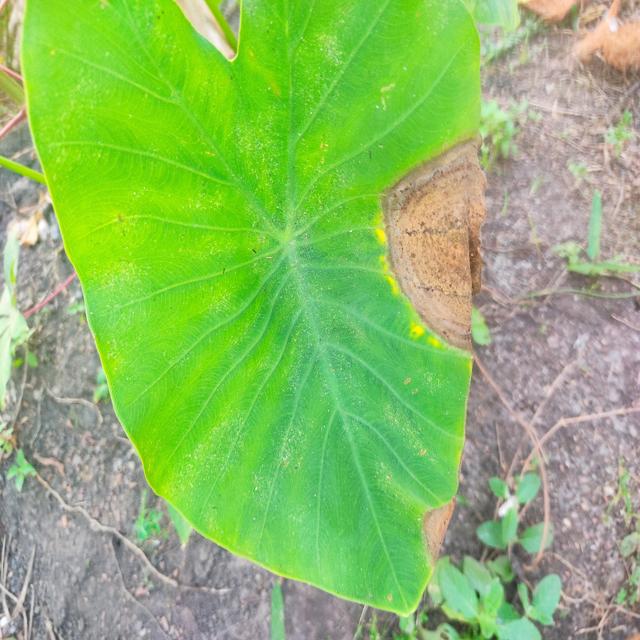
Label: Mid_Blight